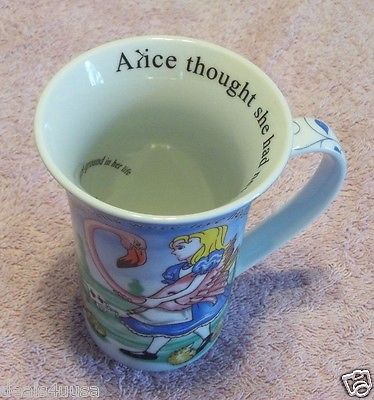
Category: mug